Answer in natural language. Considering the relative positions, where is Doorway with respect to brown rectangular extendable dining table? Choose between the following options: right or left
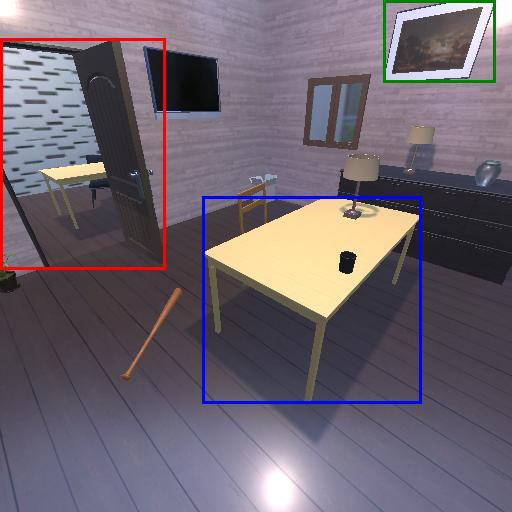
<answer>left</answer>